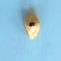
Maize quality: Bad